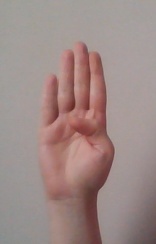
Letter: kaaf